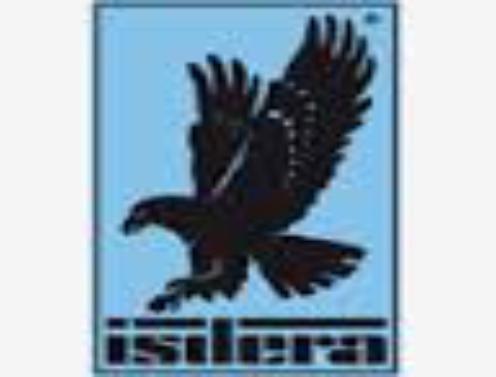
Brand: isdera
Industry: Transportation